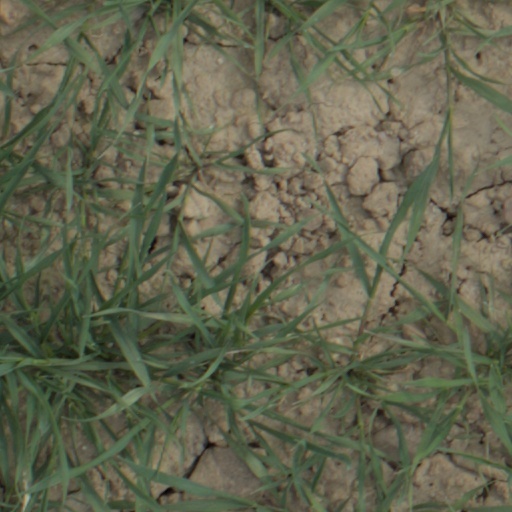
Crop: wheat